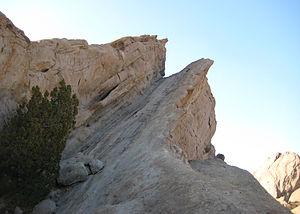
Star Trek 4 : Retour sur Terre est un film américain de science-fiction réalisé par Leonard Nimoy et sorti en 1986.